Antonios Miliarakis

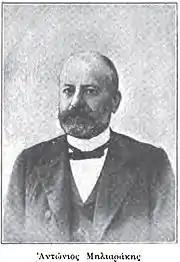
Antonios Miliarakis

Antonios Miliarakis (7 April 1841 – 8 April 1905) was a Greek geographer, academic and historian of the 19th century. He was distinguished for his studies in history and geography.